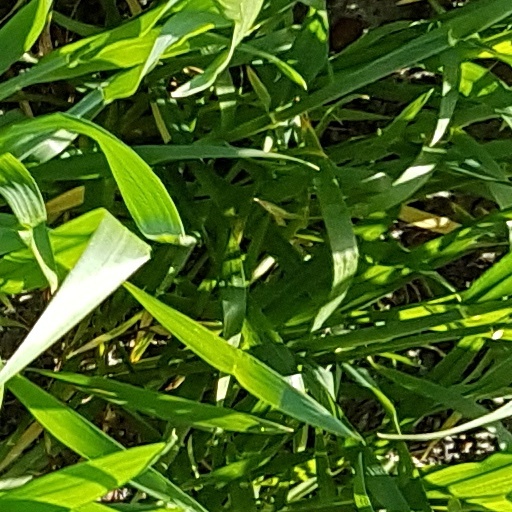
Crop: wheat